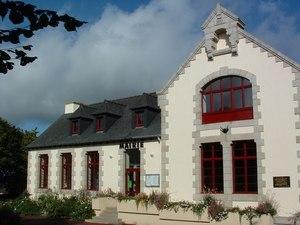
Uzel [yzɛl] est une commune française située dans le département des Côtes-d'Armor, en région Bretagne.